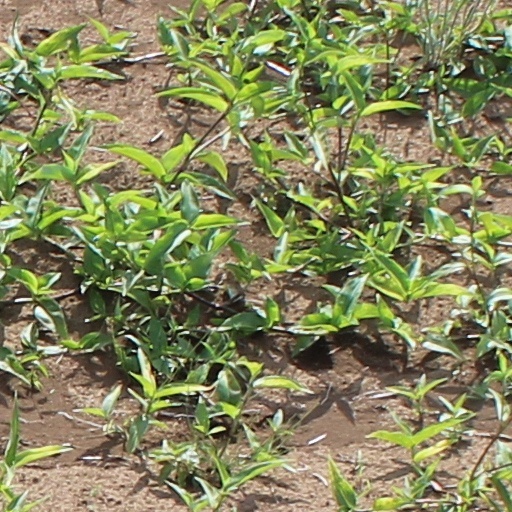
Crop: wheat